Ross, New Zealand

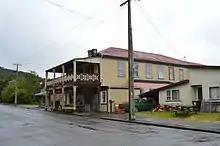
The Empire Hotel

The town's economy is based around farming and forestry; a large open-cut mine operated directly adjacent to the town since 1988, and the large pit it created was filled with water in the 2000s to create Ross Lake.